Luther J. Pollard

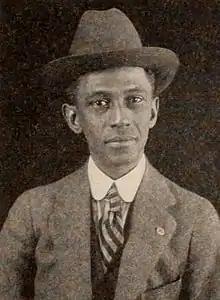

Luther J. Pollard (born January 4, 1878, died 1977) was an advertising executive and businessman in the film industry in Chicago.